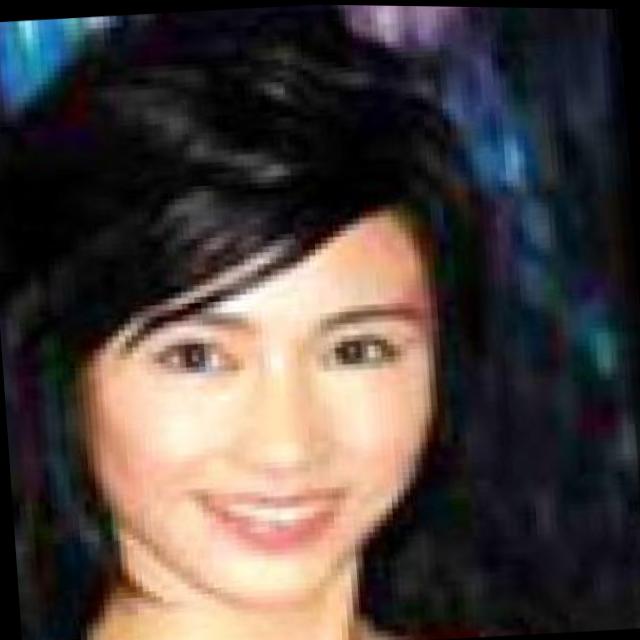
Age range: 21-44